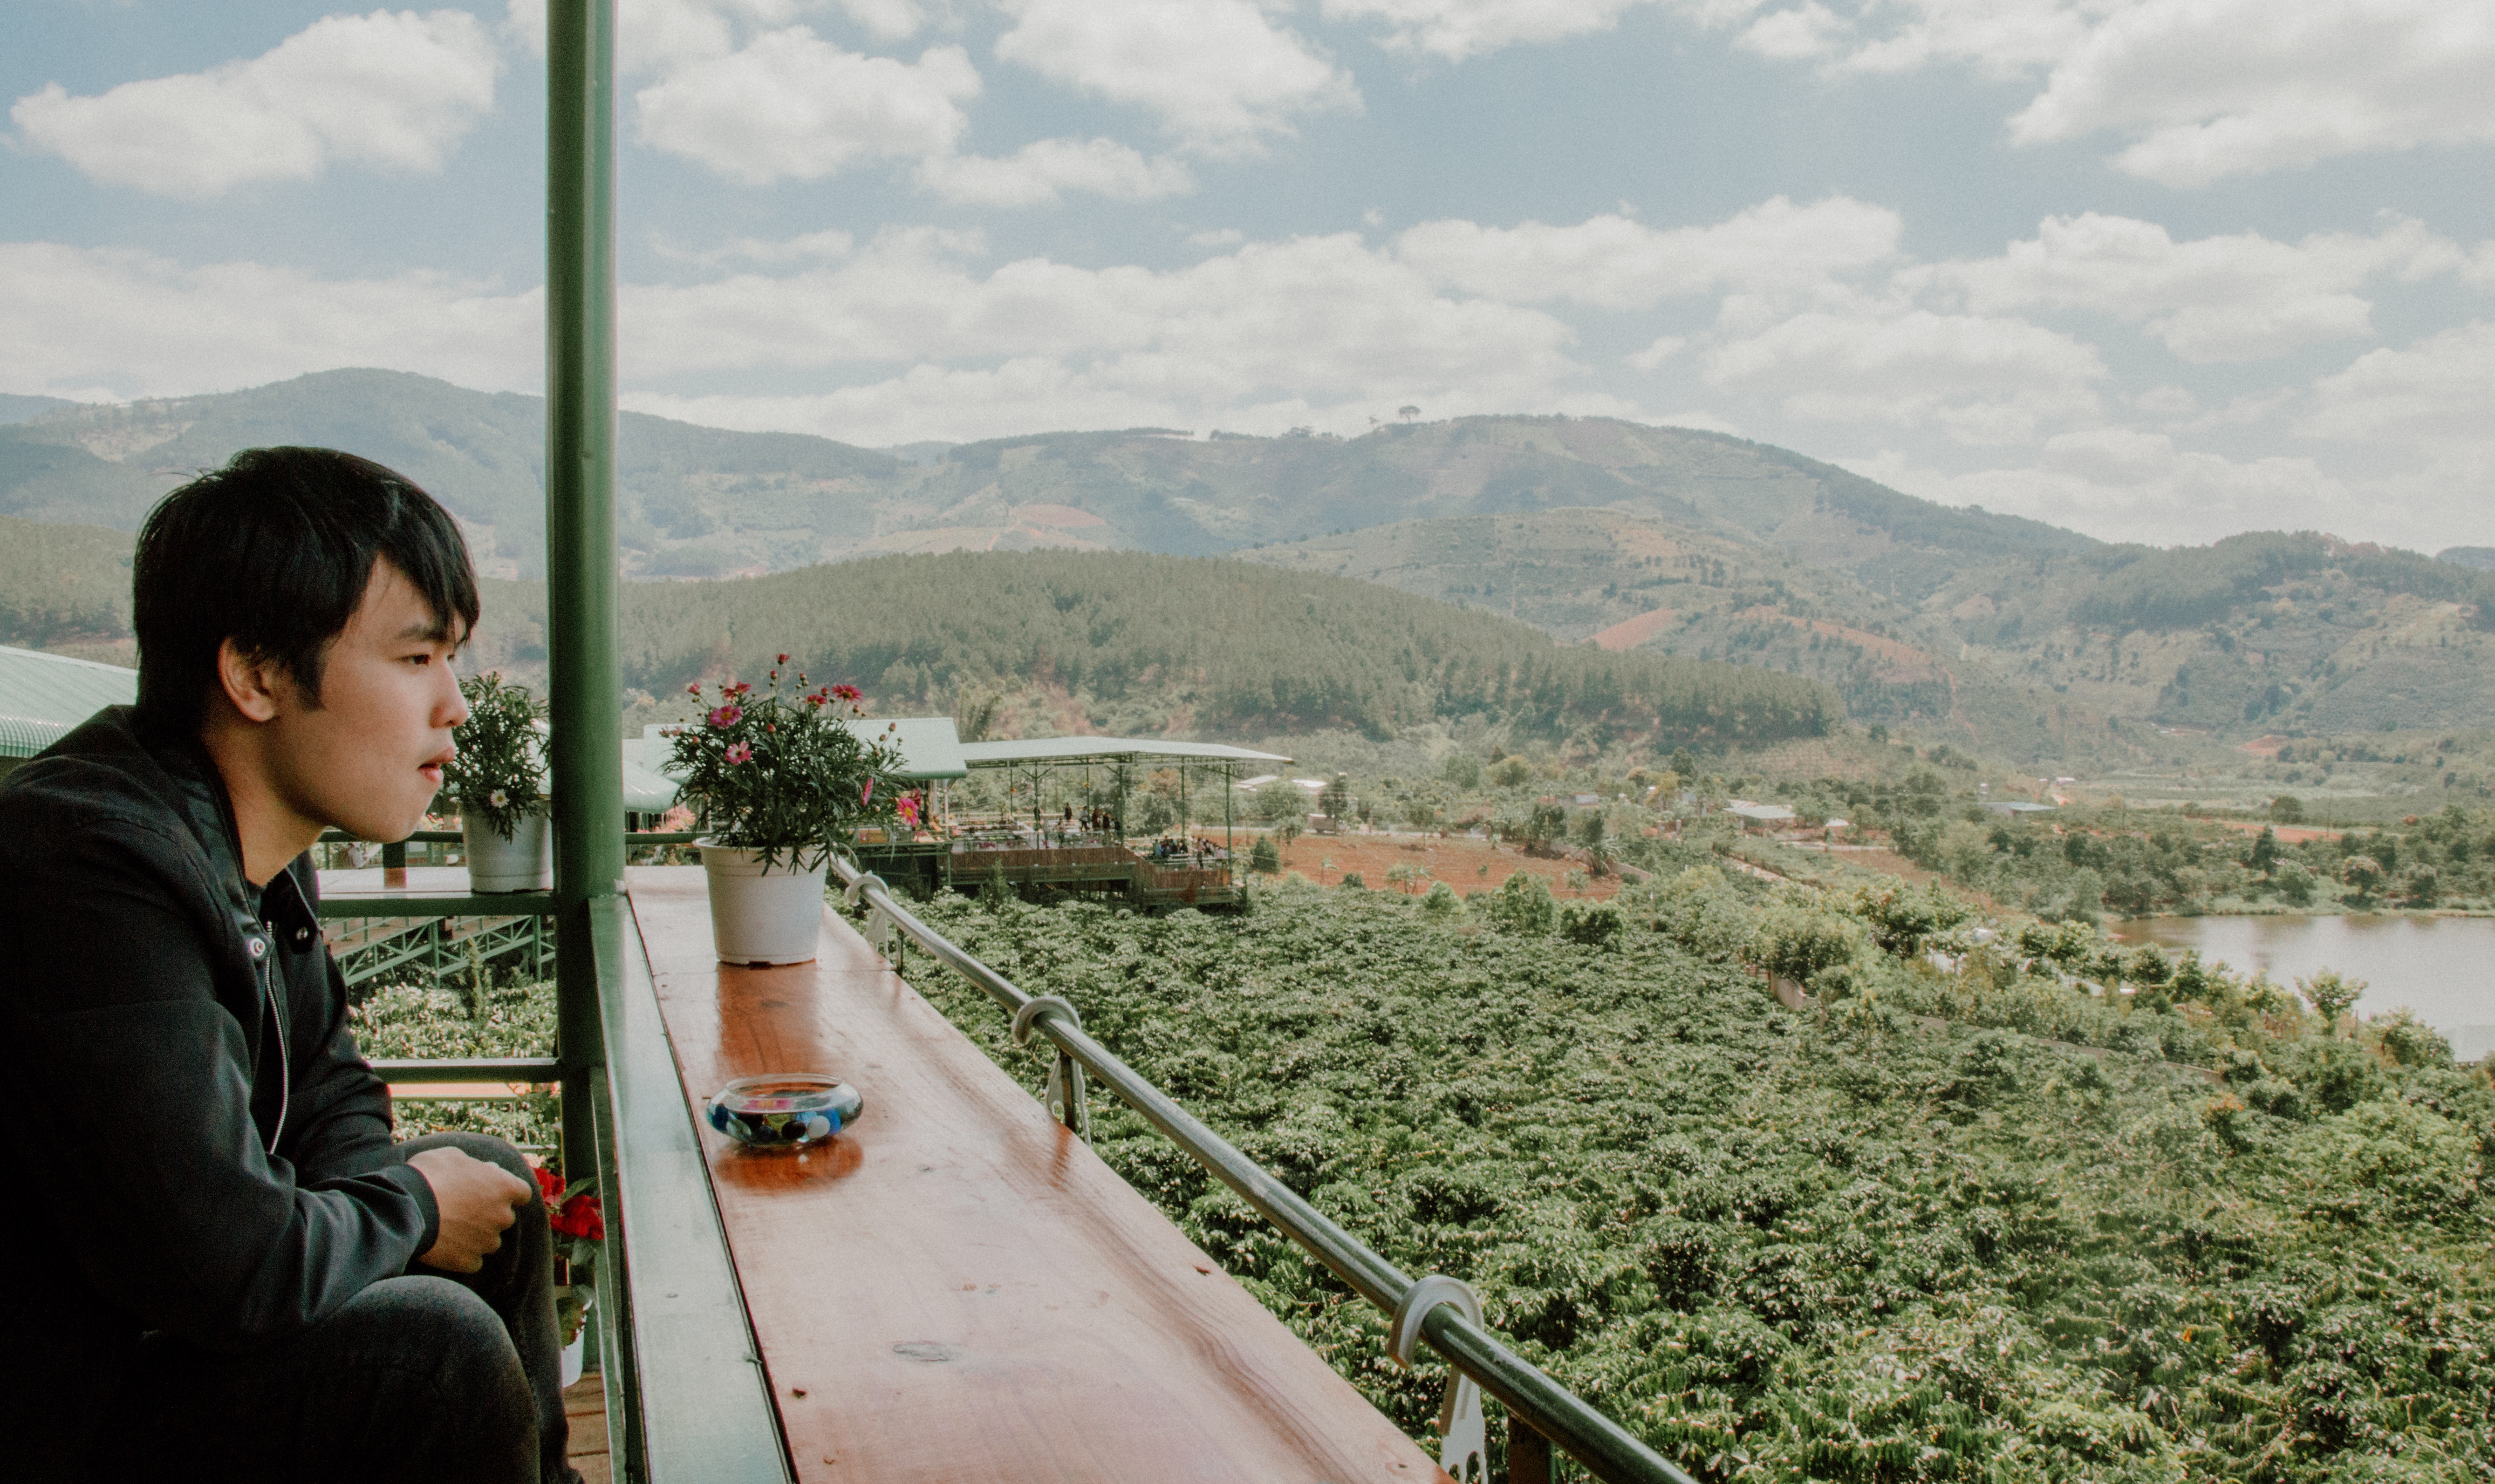
hill station, tourism, travel, tree, mountain, plant, hill, vacation